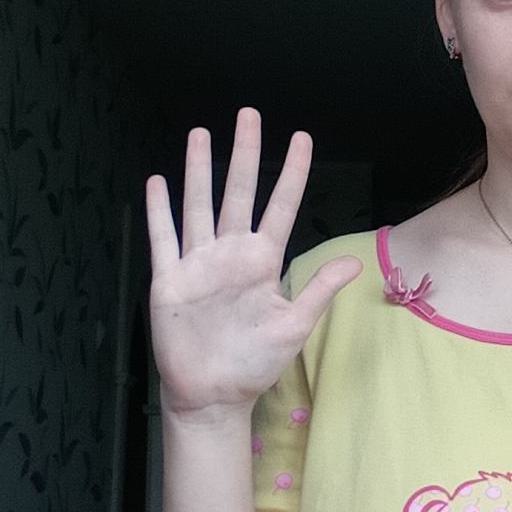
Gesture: palm